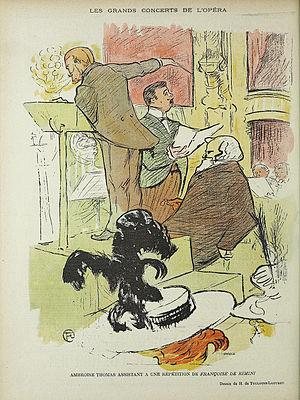
Ambroise Thomas est un compositeur français né à Metz le 5 août 1811 et mort à Paris le 12 février 1896. Il était particulièrement réputé au XIXᵉ siècle pour ses opéras, dont le célèbre Mignon.